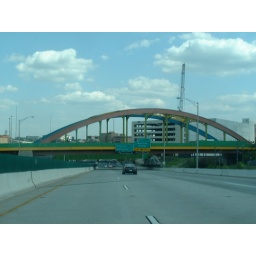
Oddly colored bridge span followed by weaving curves ahead.